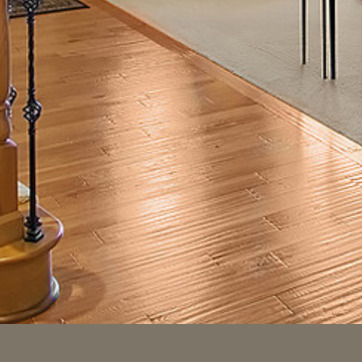
Material: wood